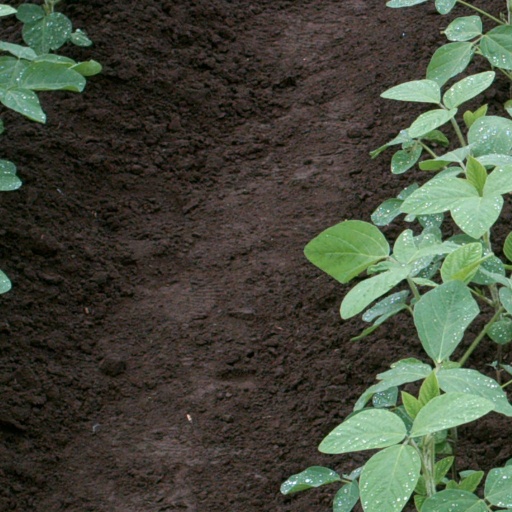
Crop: soybean